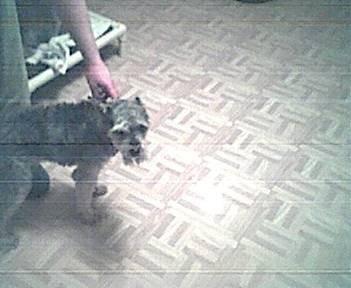
dog